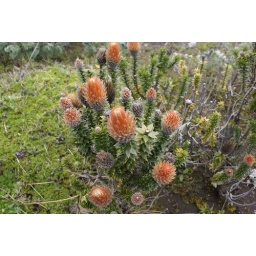
The Chuqiiragua or &amp;quot; flower of the andeans&amp;quot; is found in the meadows at the base of andean volcanoes